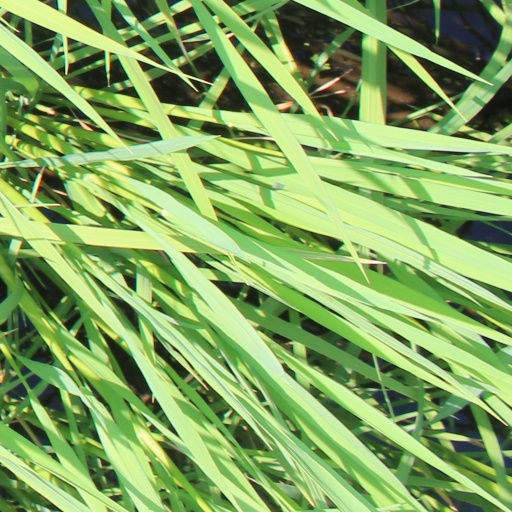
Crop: rice